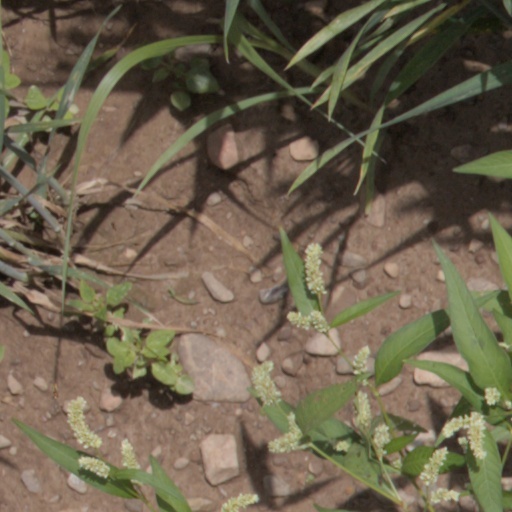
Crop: wheat